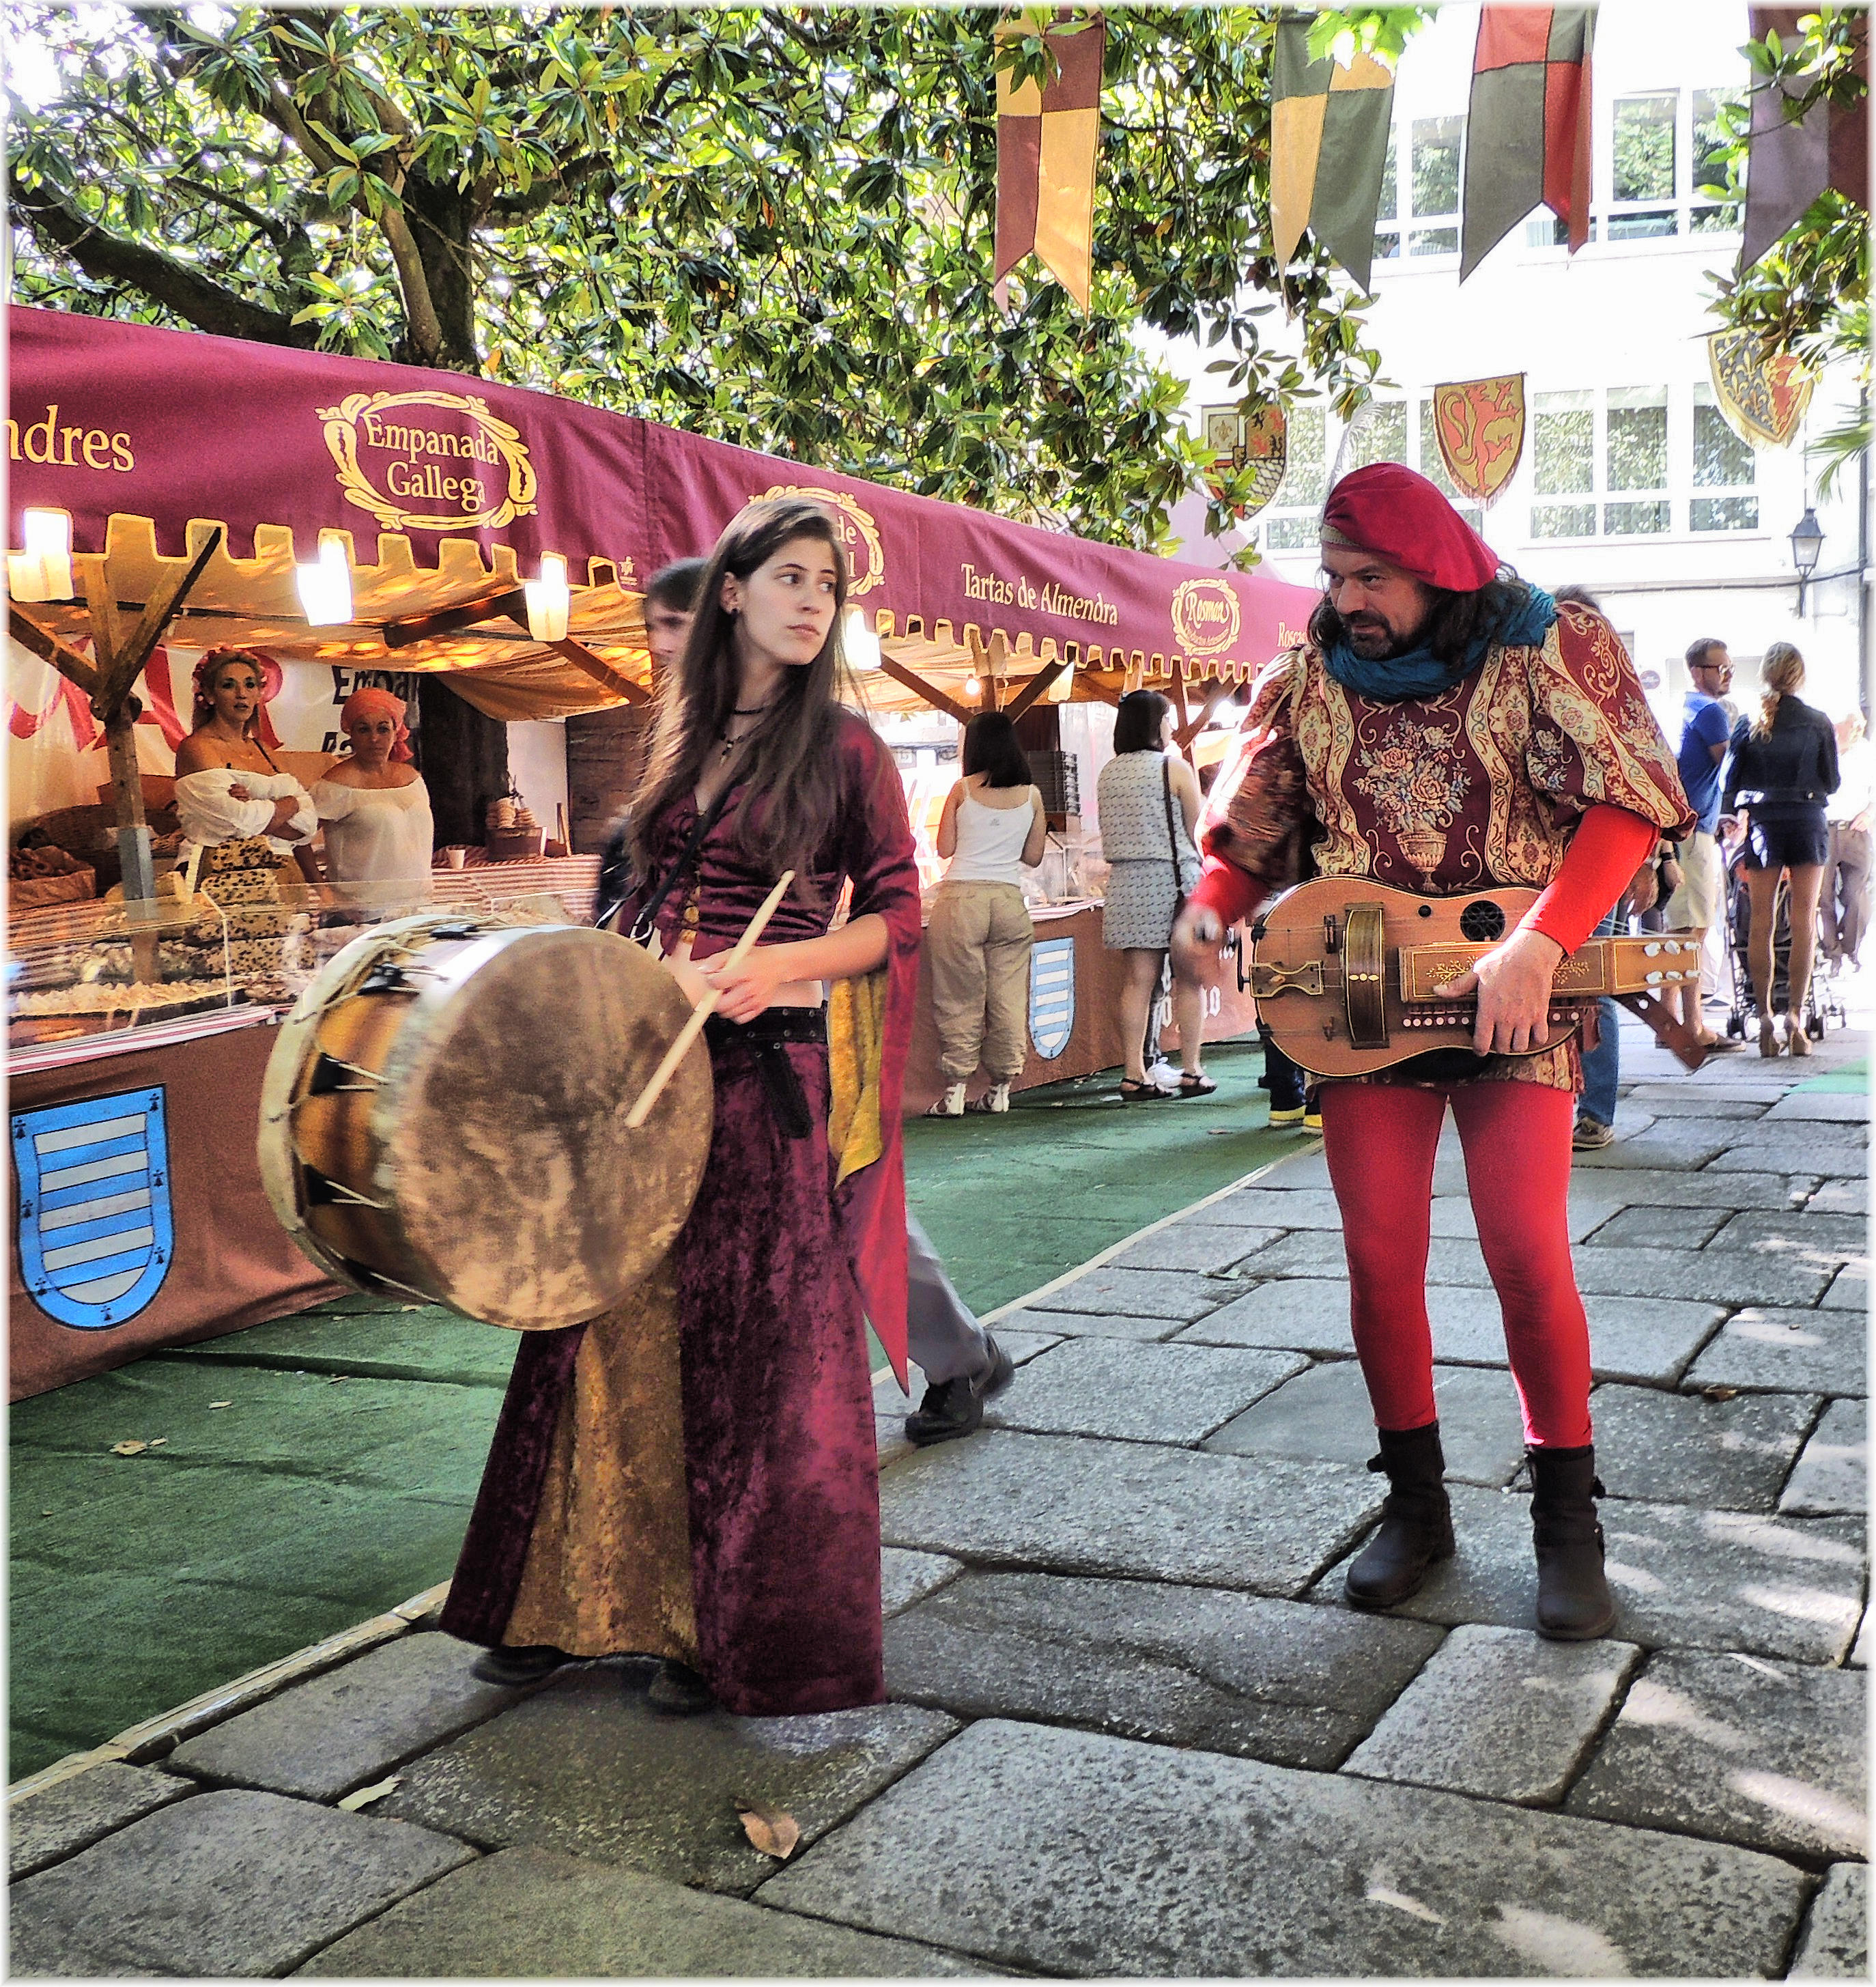
people, road, street, europe, festival, spain, espagne, europa, espaa, galicia, acorua, lacorua, tradition, feria, costume, middle ages, corua, galiza, cidadevella, corunna, galice, musicos, recreaccion, feira, feriamedieval, medievales, trovadores, mediebal, feiramediebal